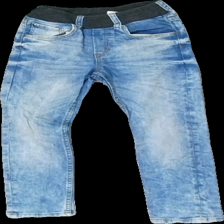
View: front
Type: Jeans
Category: Children
Brand: H&M
Colors: Blue, Grey
Material: 100% cotton
Size: 116
Season: All
Trend: Denim
Stains: Minor
Damage location: bottom right
Damage 2: fläck
Damage 2 location: bottom right
Damage 3 location: bottom center
Price range: <50
Recommended usage: Reuse
Description: blå jeans med liten fläck nere, nopprig i midjan